Prajñāpāramitā Devī

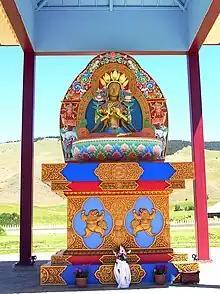
Tibetan style statue of Prajñāpāramitā at the Garden of One Thousand Buddhas, Montana, US

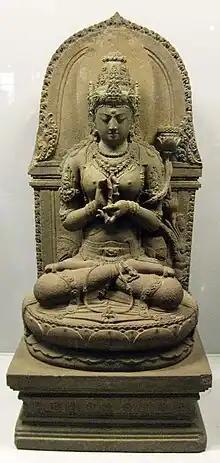
The famed Prajñāpāramitā of Java

Various Prajñāpāramitā sūtras contain mantras for the devi, for example, the "Candragarbha prajñāpāramitā" contains the following mantra: